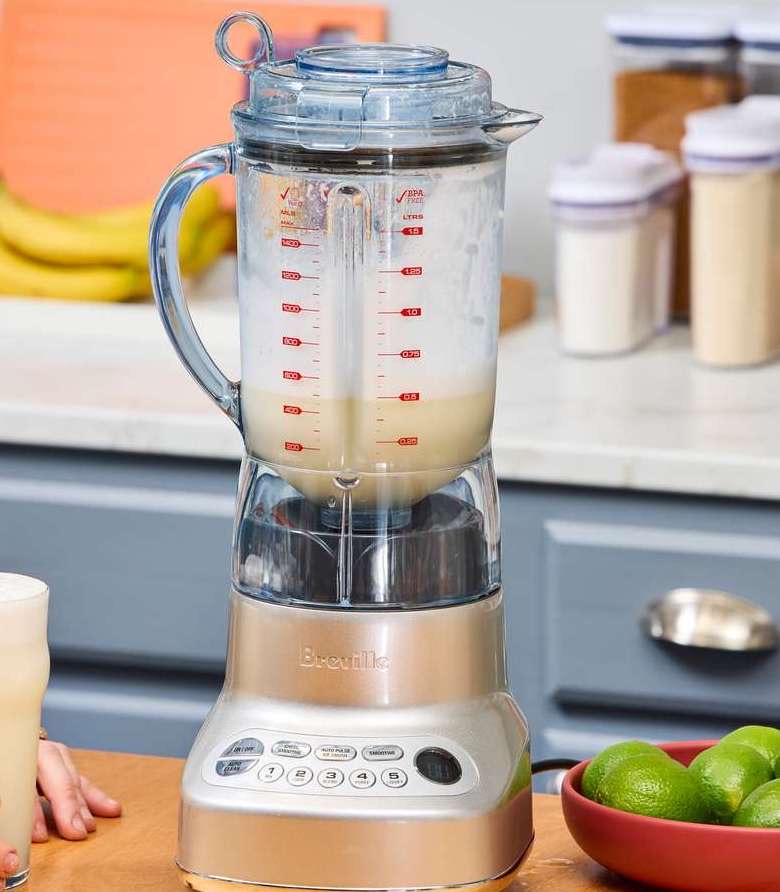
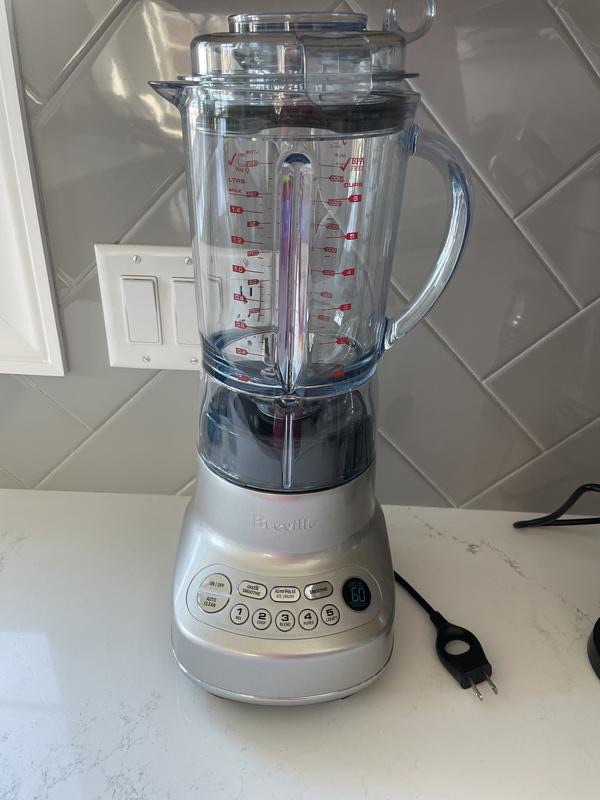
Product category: misc
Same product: yes